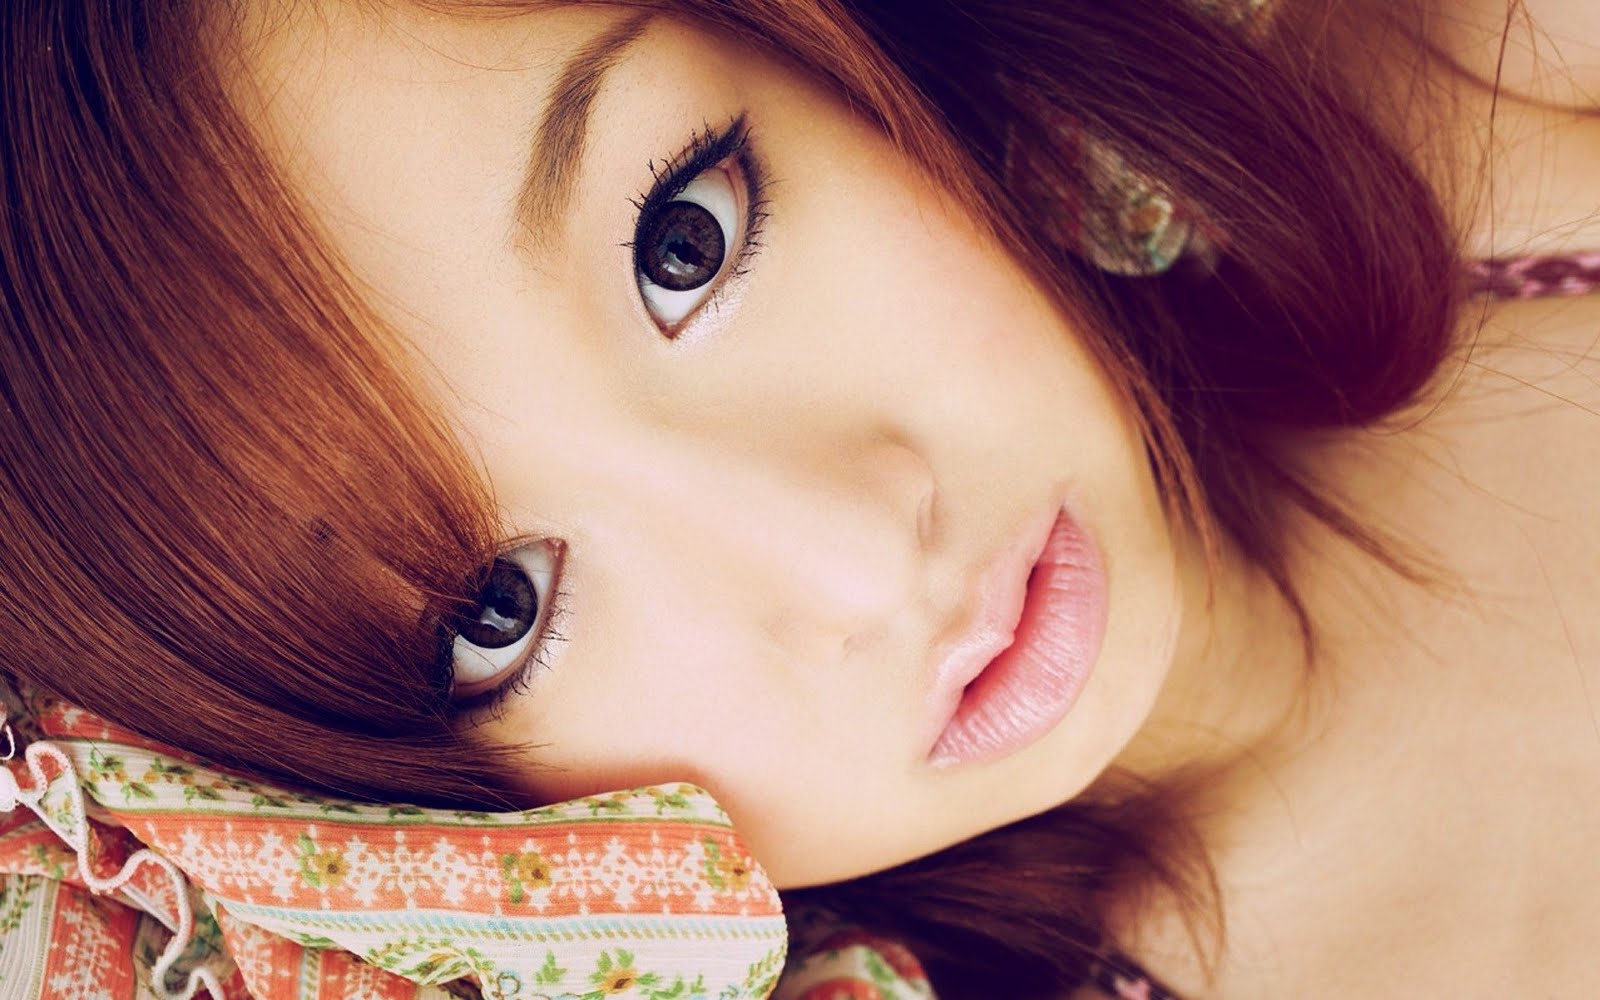
Label: Colored